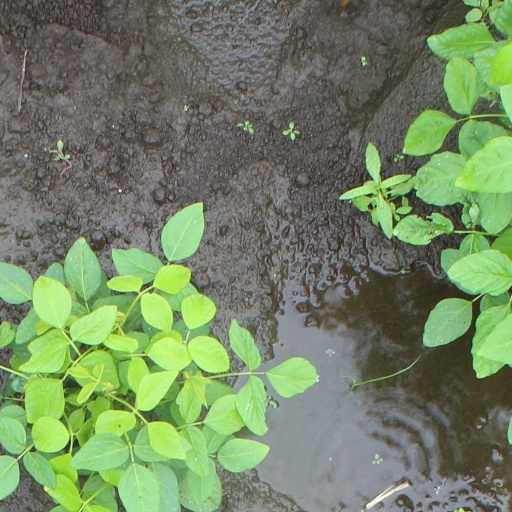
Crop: soybean